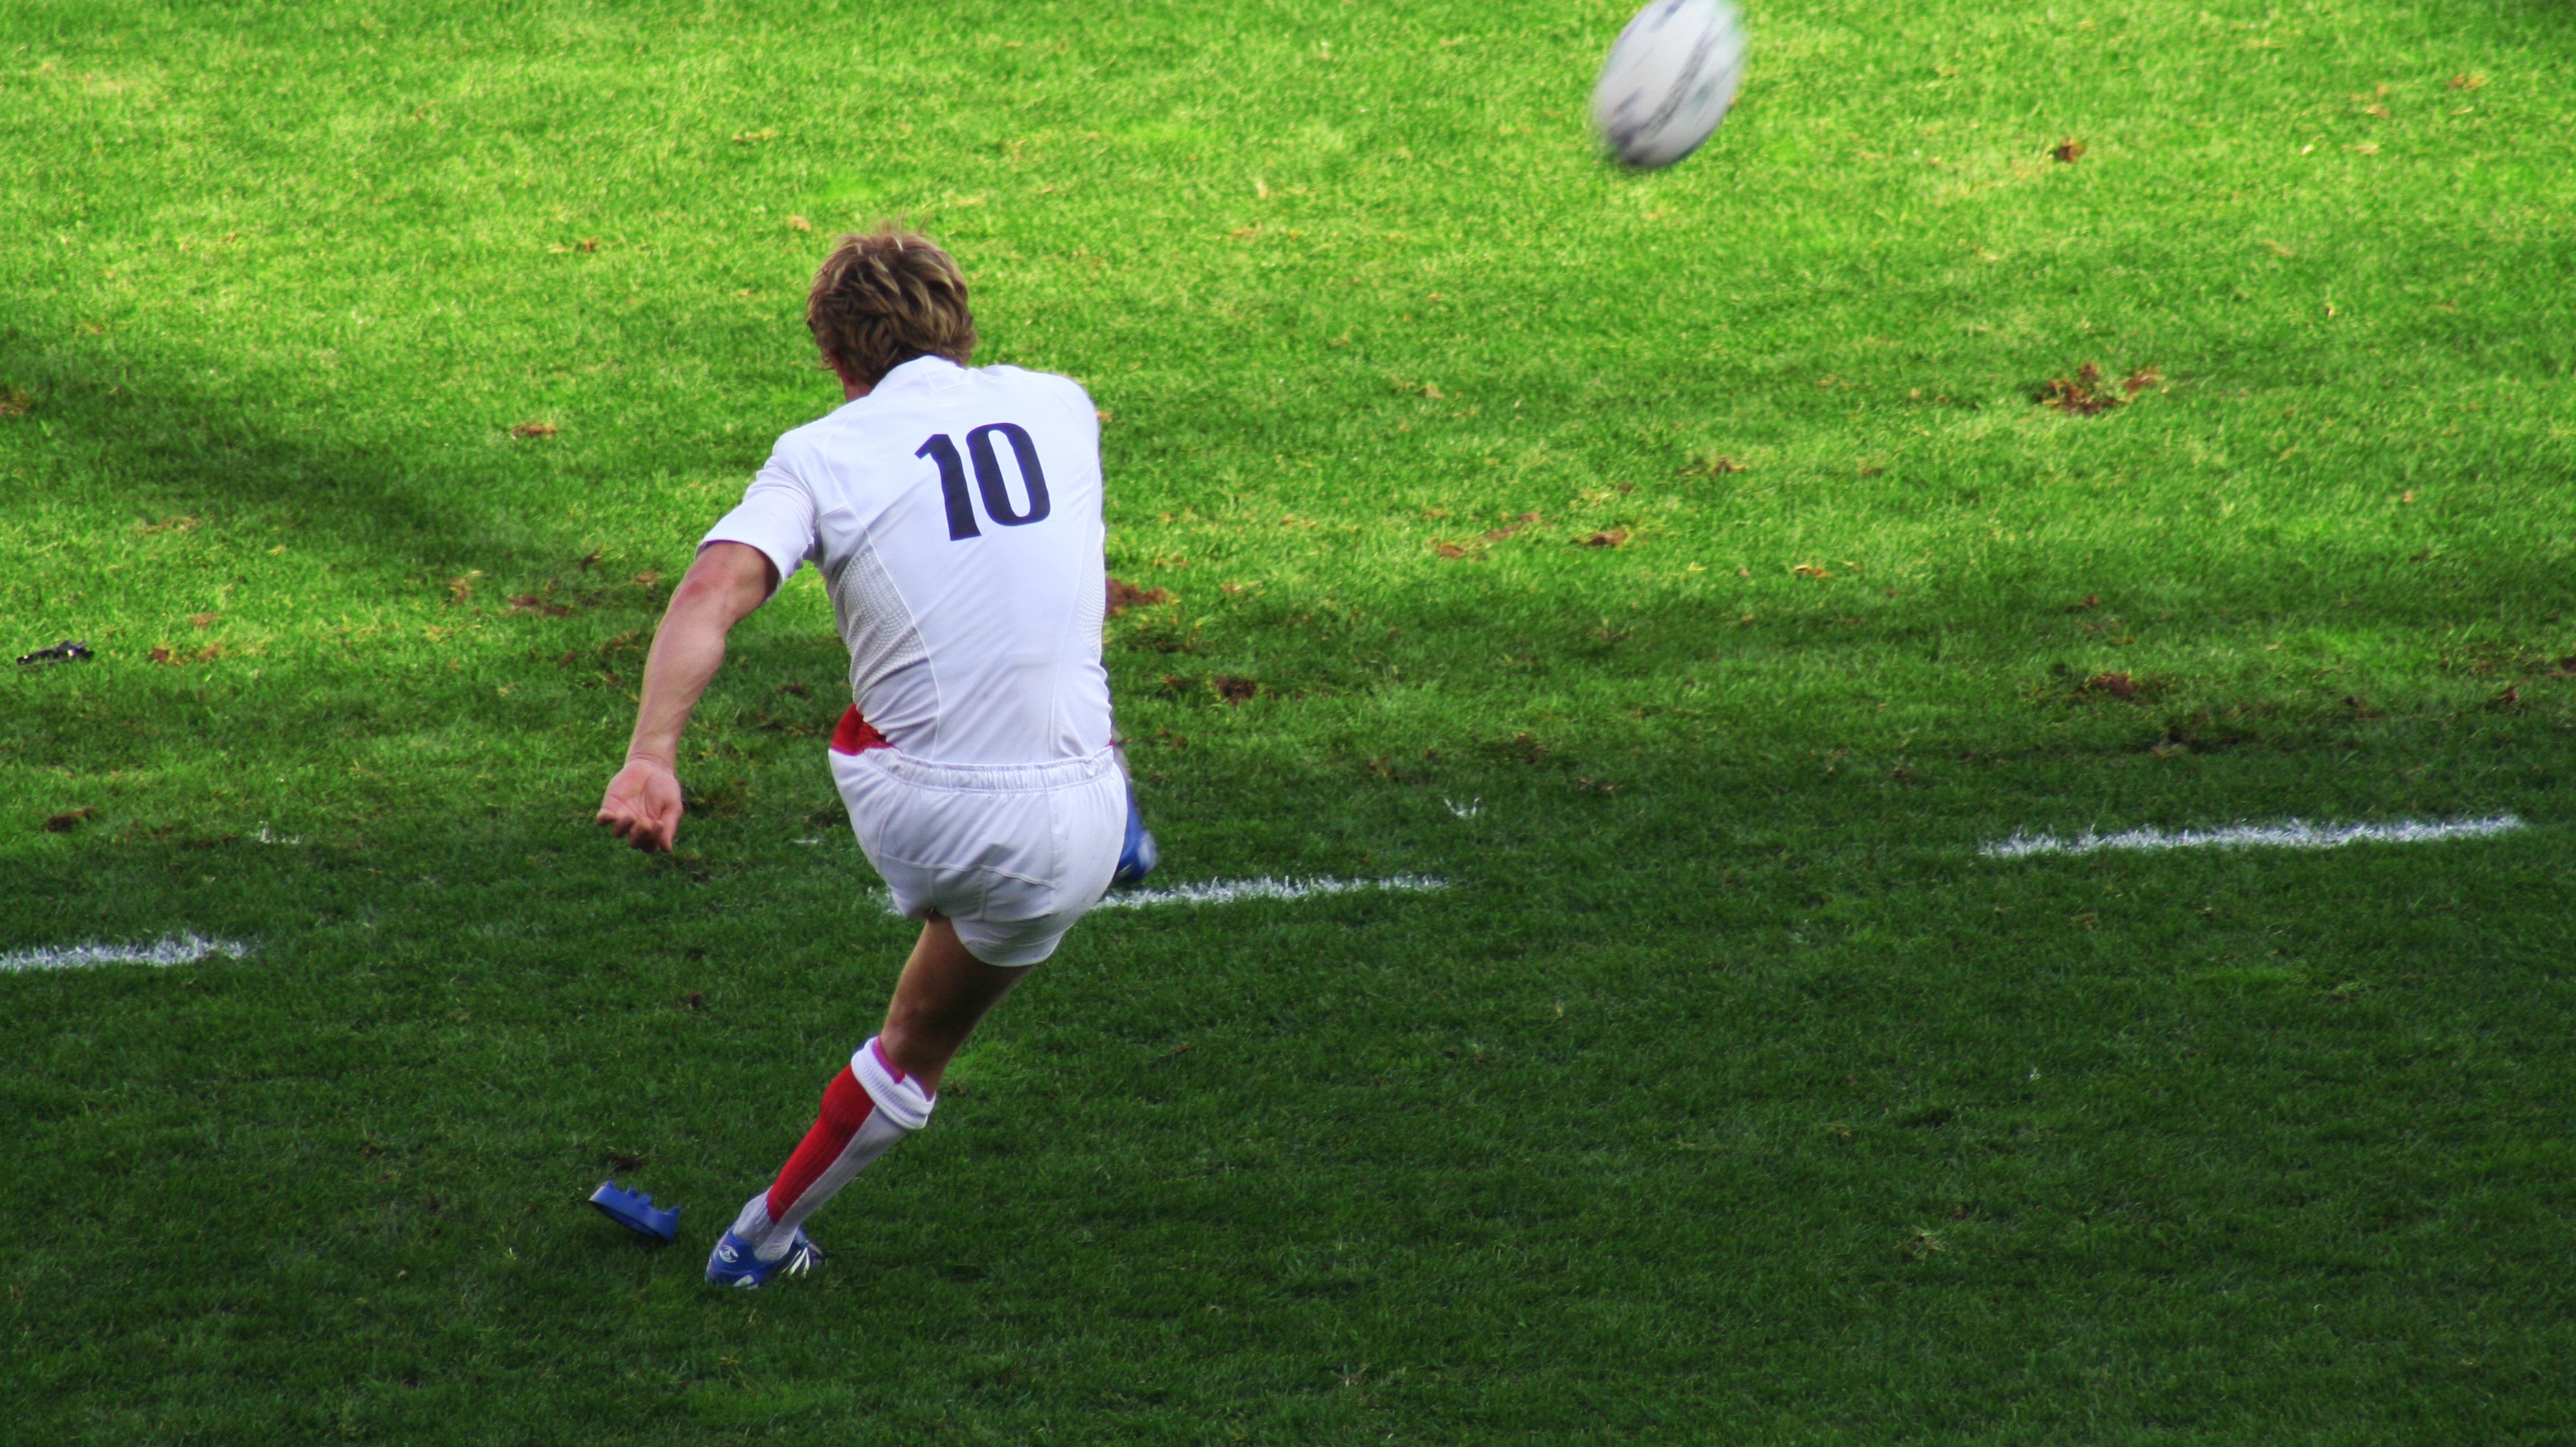
grass, lawn, soccer, player, rugby, velodrome, sports, ball, marseille, kick, football player, ball game, team sport, soccer kick